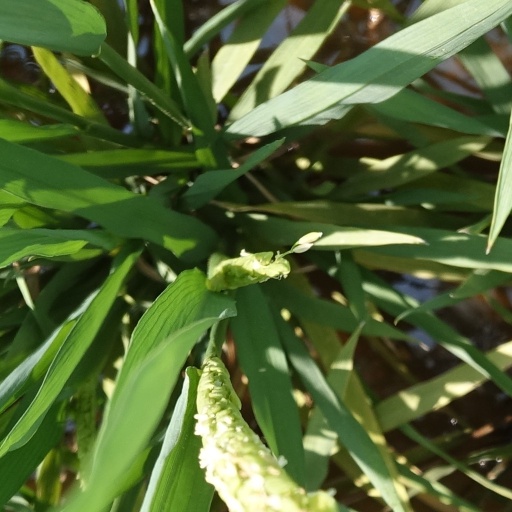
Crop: rice